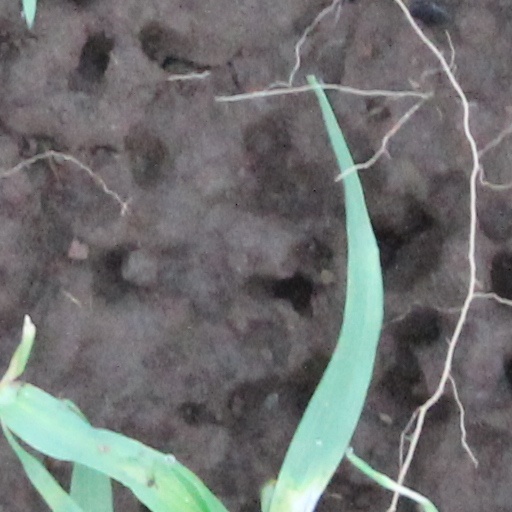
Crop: wheat